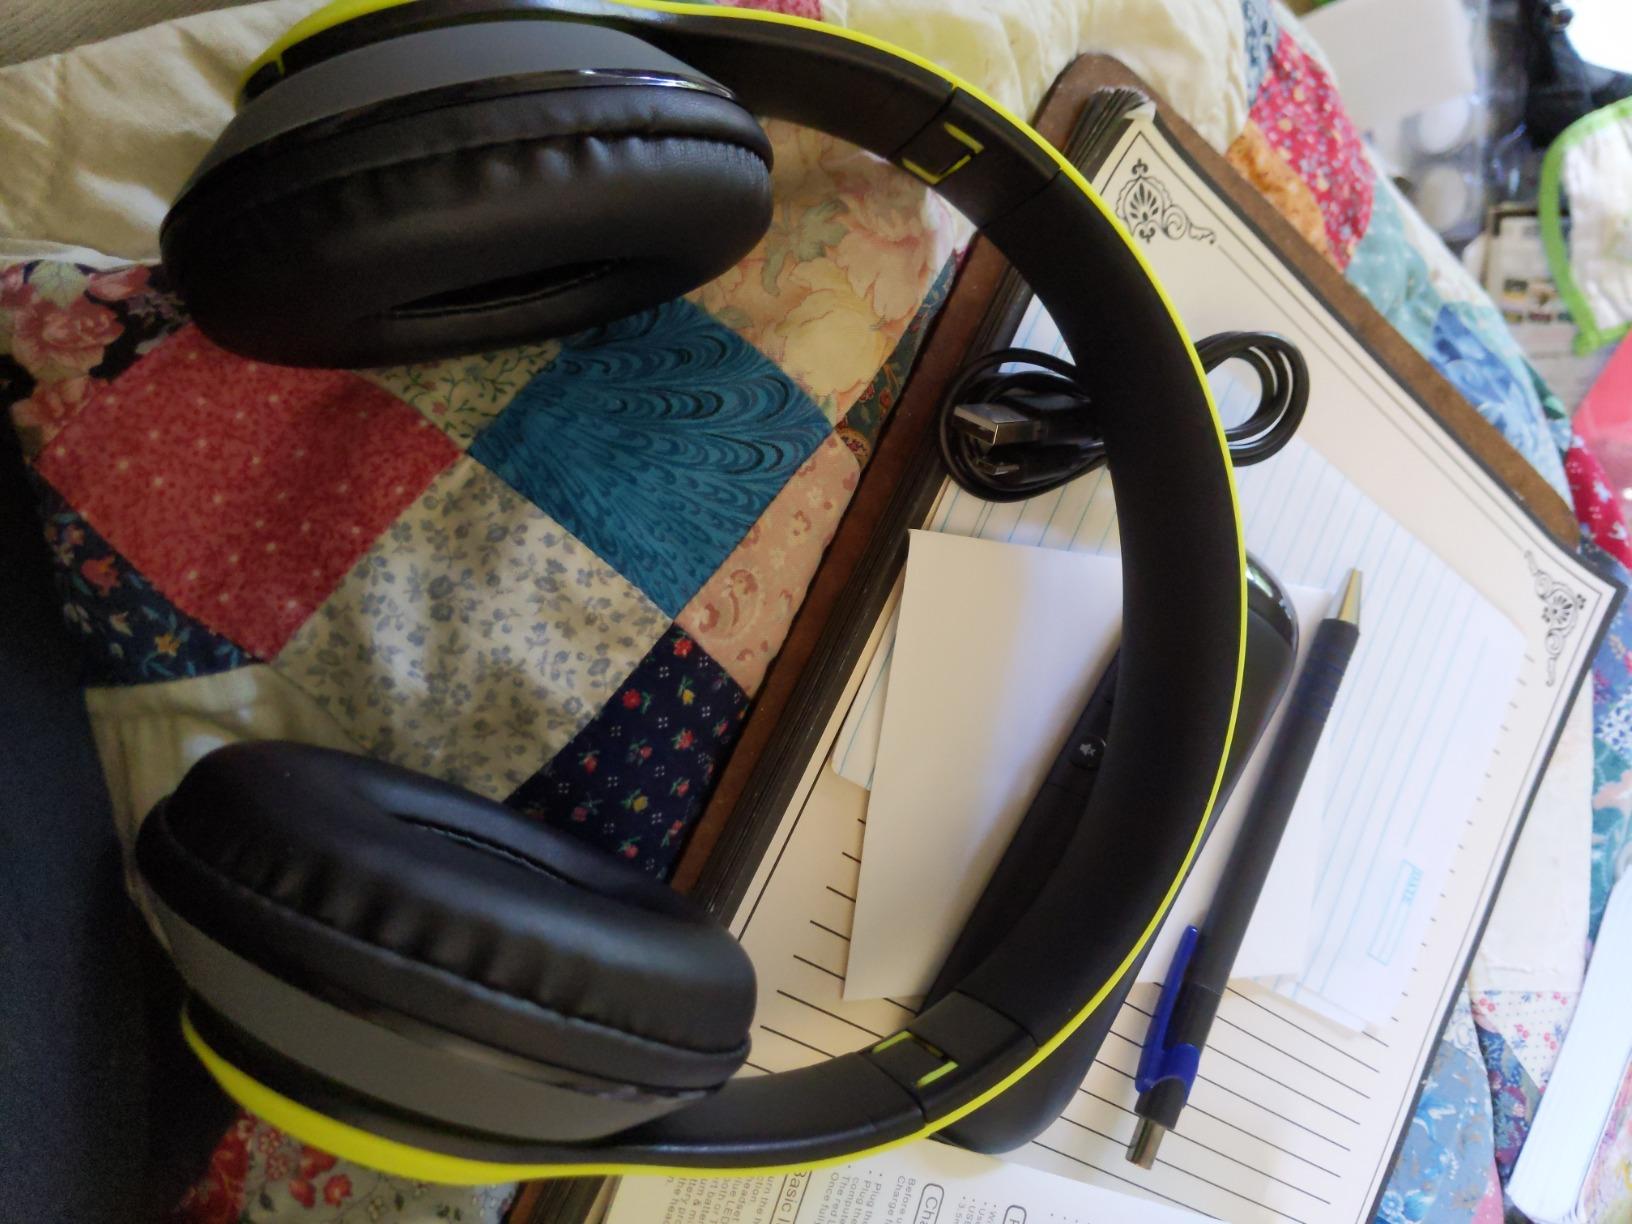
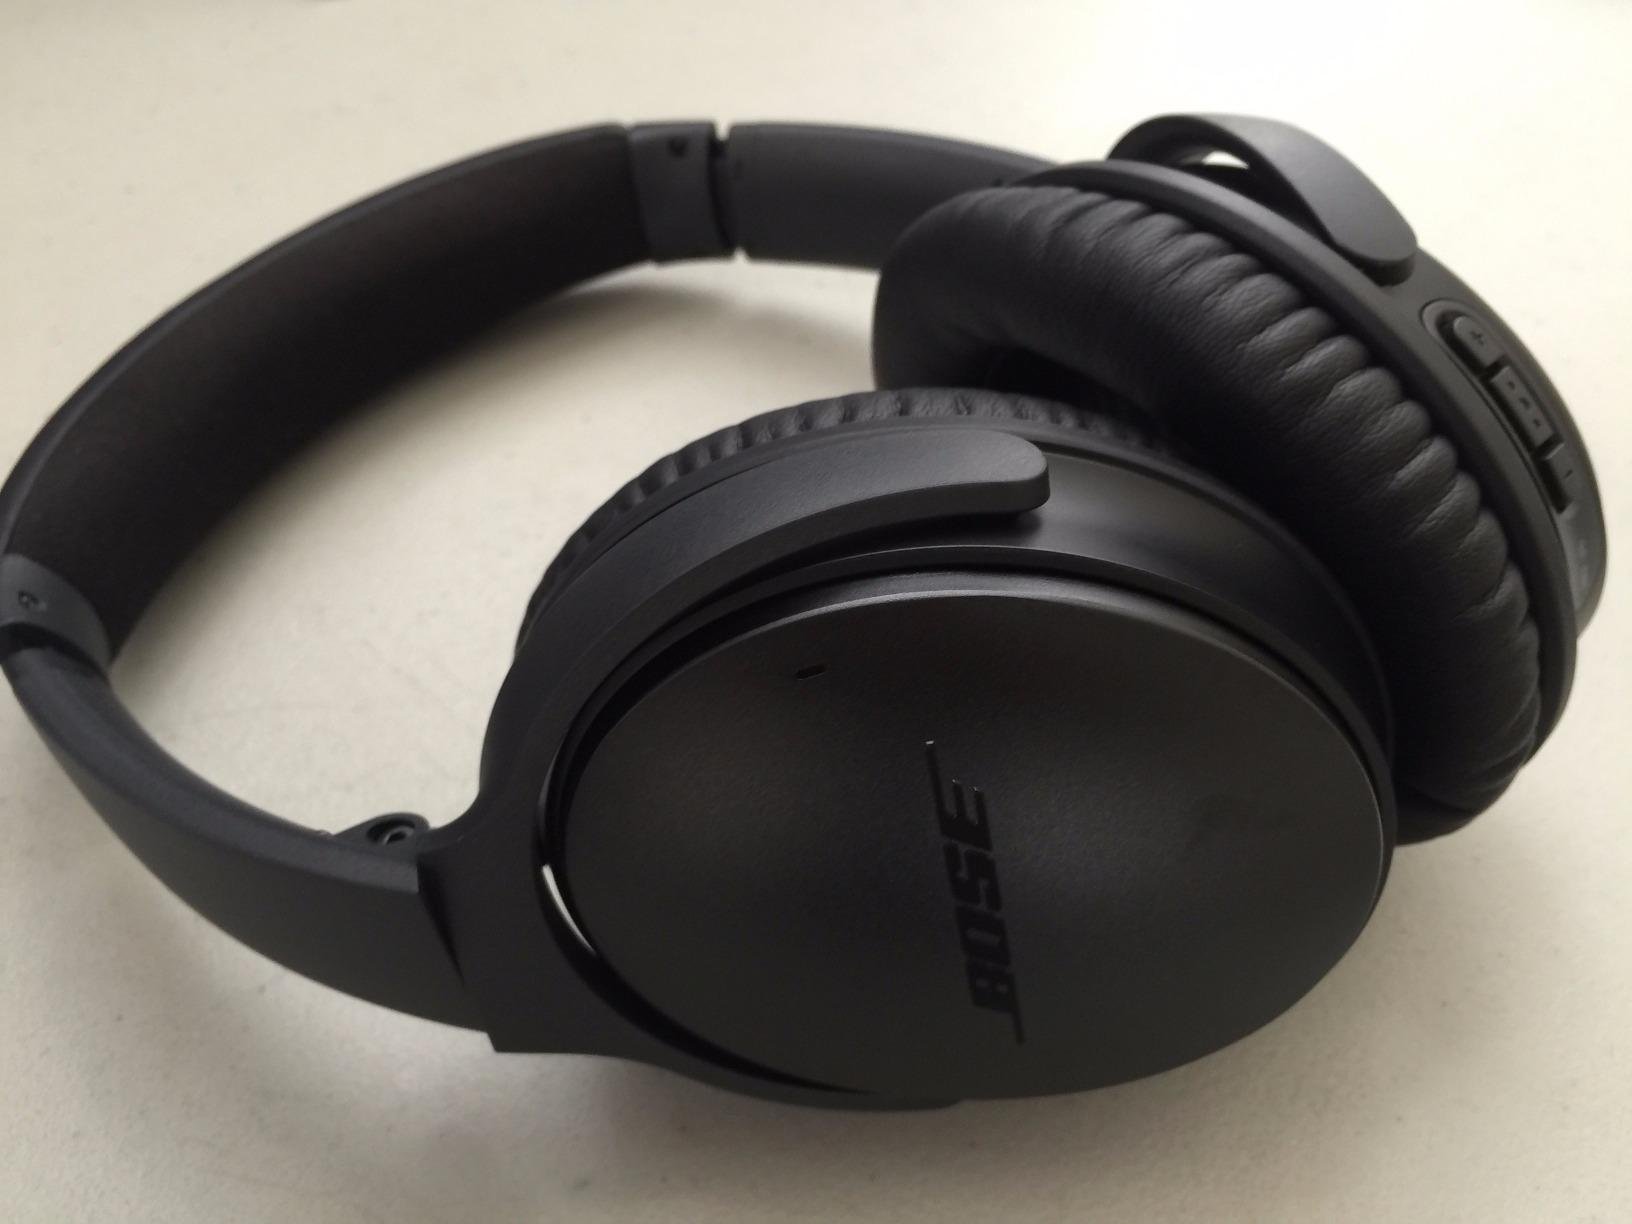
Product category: headphones
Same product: no